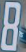
Number: 8